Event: Nepal Earthquake
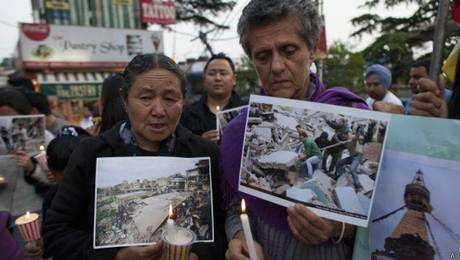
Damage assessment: damage